Cindy Cohn

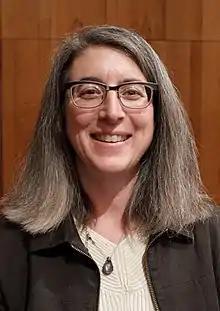
Cindy Cohn photographed in Berkeley, California, in 2014

Cindy Cohn is an American civil liberties attorney specializing in Internet law. She represented Daniel J. Bernstein and the Electronic Frontier Foundation in "Bernstein v. United States".